Music written in all major or minor keys

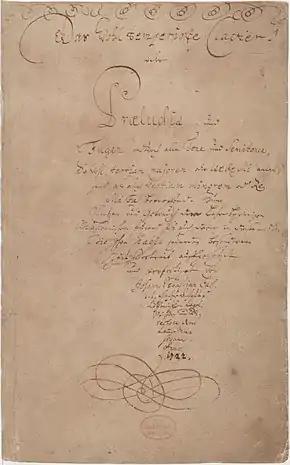
The title page of the first book of J.S. Bach's "The Well-Tempered Clavier", which covers all 24 major and minor keys.

There is a long tradition in classical music of writing music in sets of pieces that cover all the major and minor keys of the chromatic scale. These sets typically consist of 24 pieces, one for each of the major and minor keys (sets that comprise all the enharmonic variants include 30 pieces).